James Young Simpson (minister)

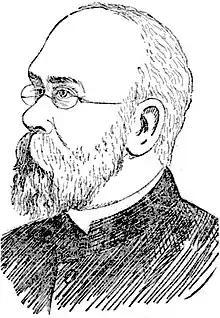
Rev J. Young Simpson

Simpson was born in Scotland, a son of David Simpson (c. 1804–1865) and grandson of David Simpson (1760-1830).